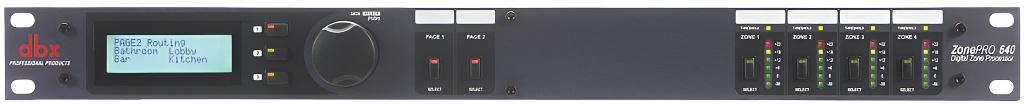
640 6x4 Digital Zone Processor
With 6 inputs and 4 outputs the dbx ZonePRO® 640 provides flexible signal routing, powerful DSP processing and multiple control interfaces for Commercial Audio applications. Beyond processing, the ZonePRO® products offer multiple forms of control to further extend the versatility of your system. From easy-to-use wall panel Zone Controllers for standard end-user functions like source select and volume control to advanced system control including a built-in Real Time Clock that can provide programmable system changes throughout the day or week. For system setup and monitoring the ZonePRO Designer software provides an intuitive interface and a speedy setup Wizard for configuring and editing all system parameters.
Brand: DBX
Category: Electronics > Audio > Audio Components > Signal Processors